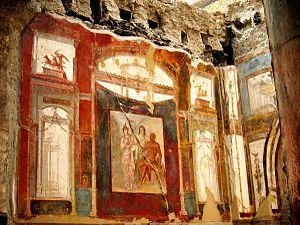
Fresque du Collegio degli Augustali à Herculanum représentant Hercule dans l'Olympe avec Junon et Minerve.